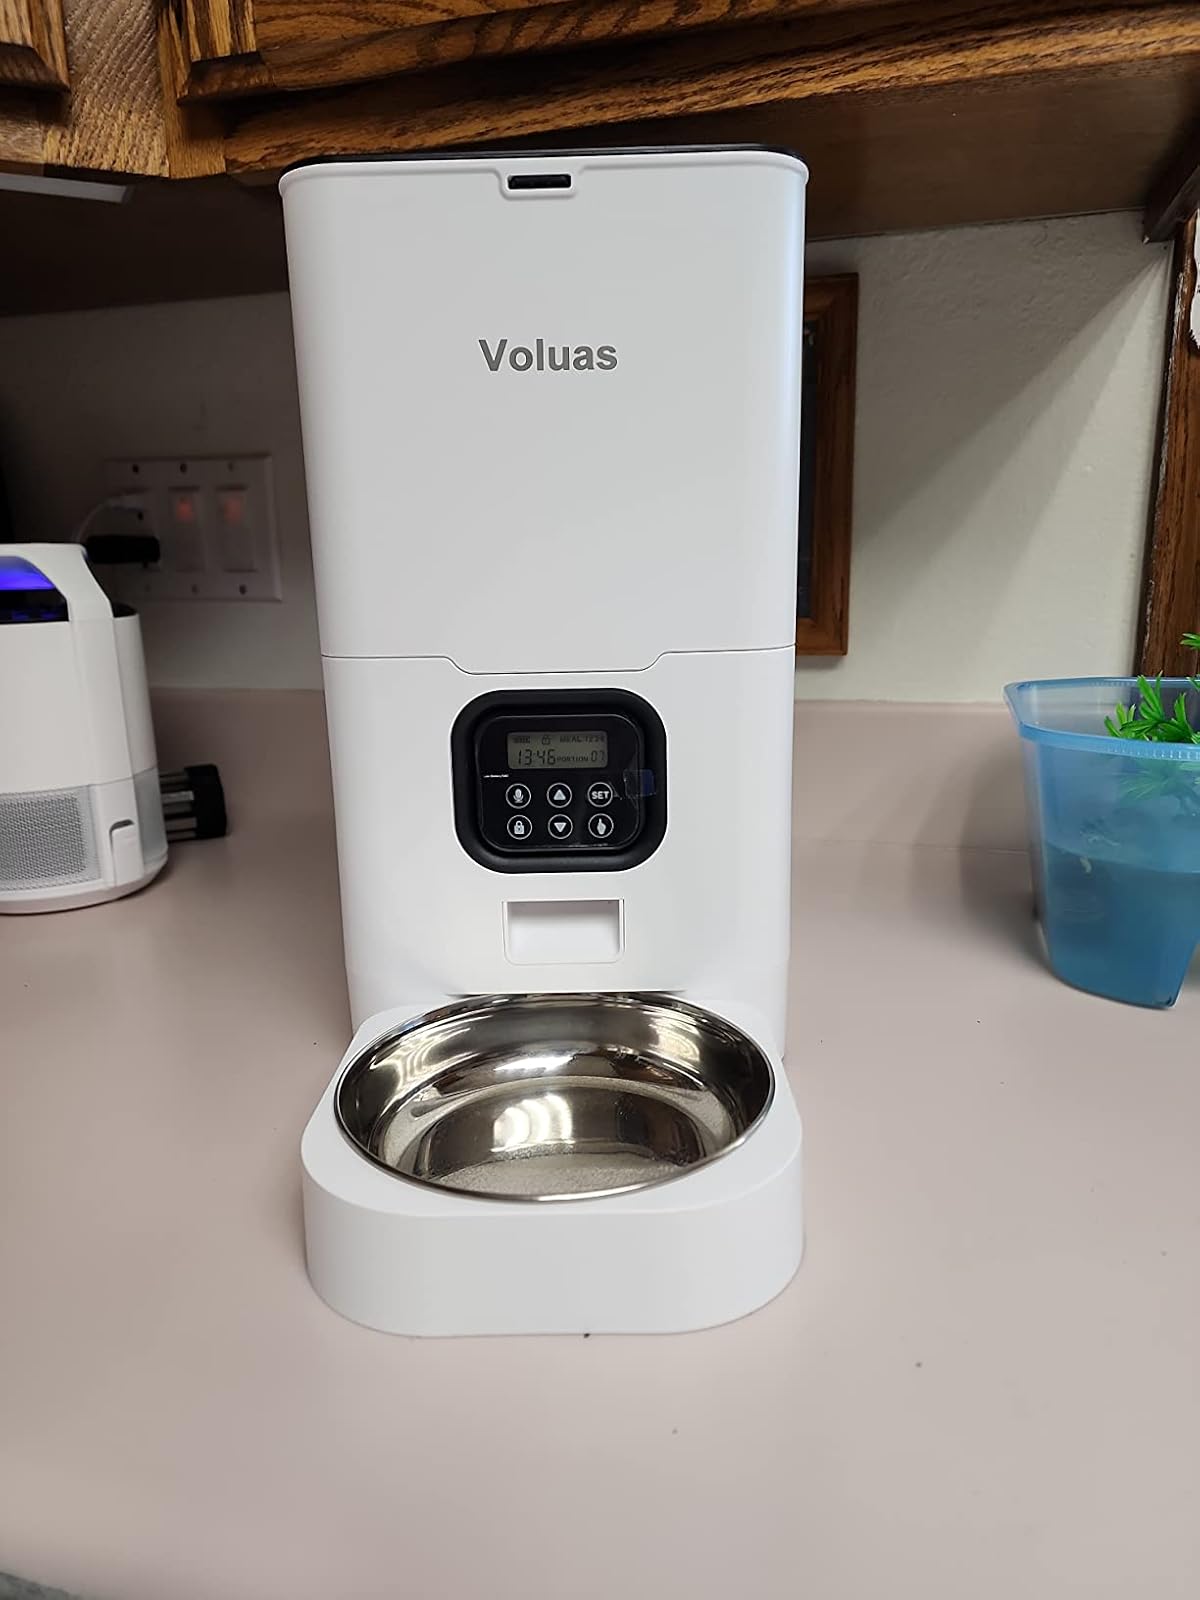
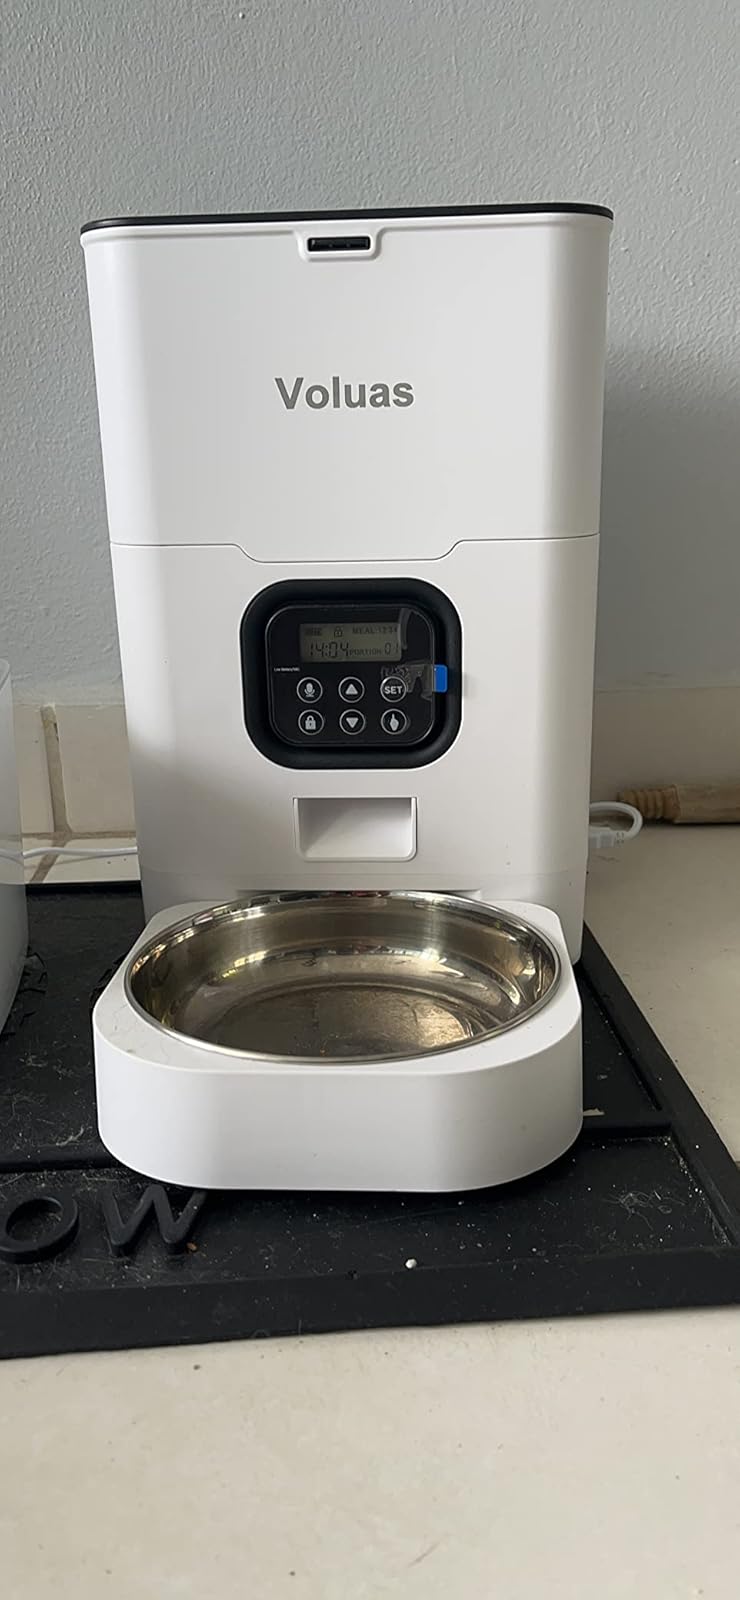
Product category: items_feeder
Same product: yes